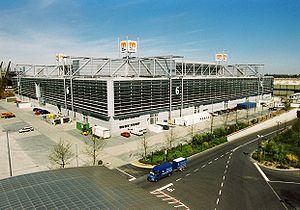
Les Championnats d'Europe d'escrime 2019, 32ᵉ édition desdits Championnats d'Europe, se déroulent du 17 au 22 juin 2019 à Düsseldorf, en Allemagne, ville-hôte désignée après le retrait de Luxembourg, qui en avait obtenu l'organisation en 2017. La Coupe des nations y est remportée par l’Italie, devant la Russie, qui est la nation avec le plus de titres obtenus, et la France, la nation-hôte se classant elle 4ᵉ.